Jean-Bertrand Féraud

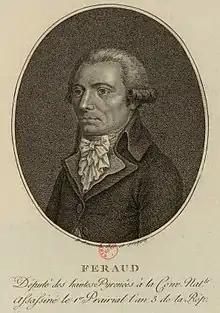
Jean Bertrand Féraud

Jean Bertrand Féraud, (Arreau 4 August 1759 or 1764 - Paris 20 May 1795) was a French politician of the French revolutionary era.